Describe the emotion expressed in this image:  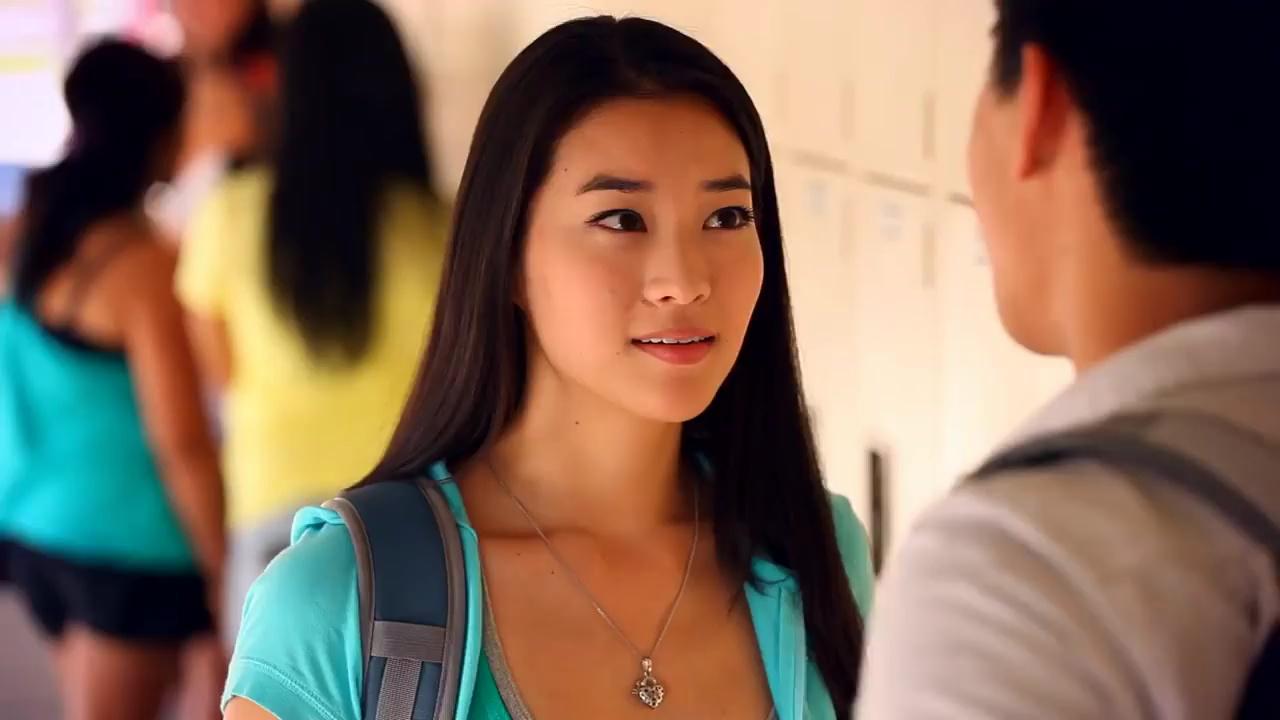
This person displays Suffering, valence and arousal with high intensity.